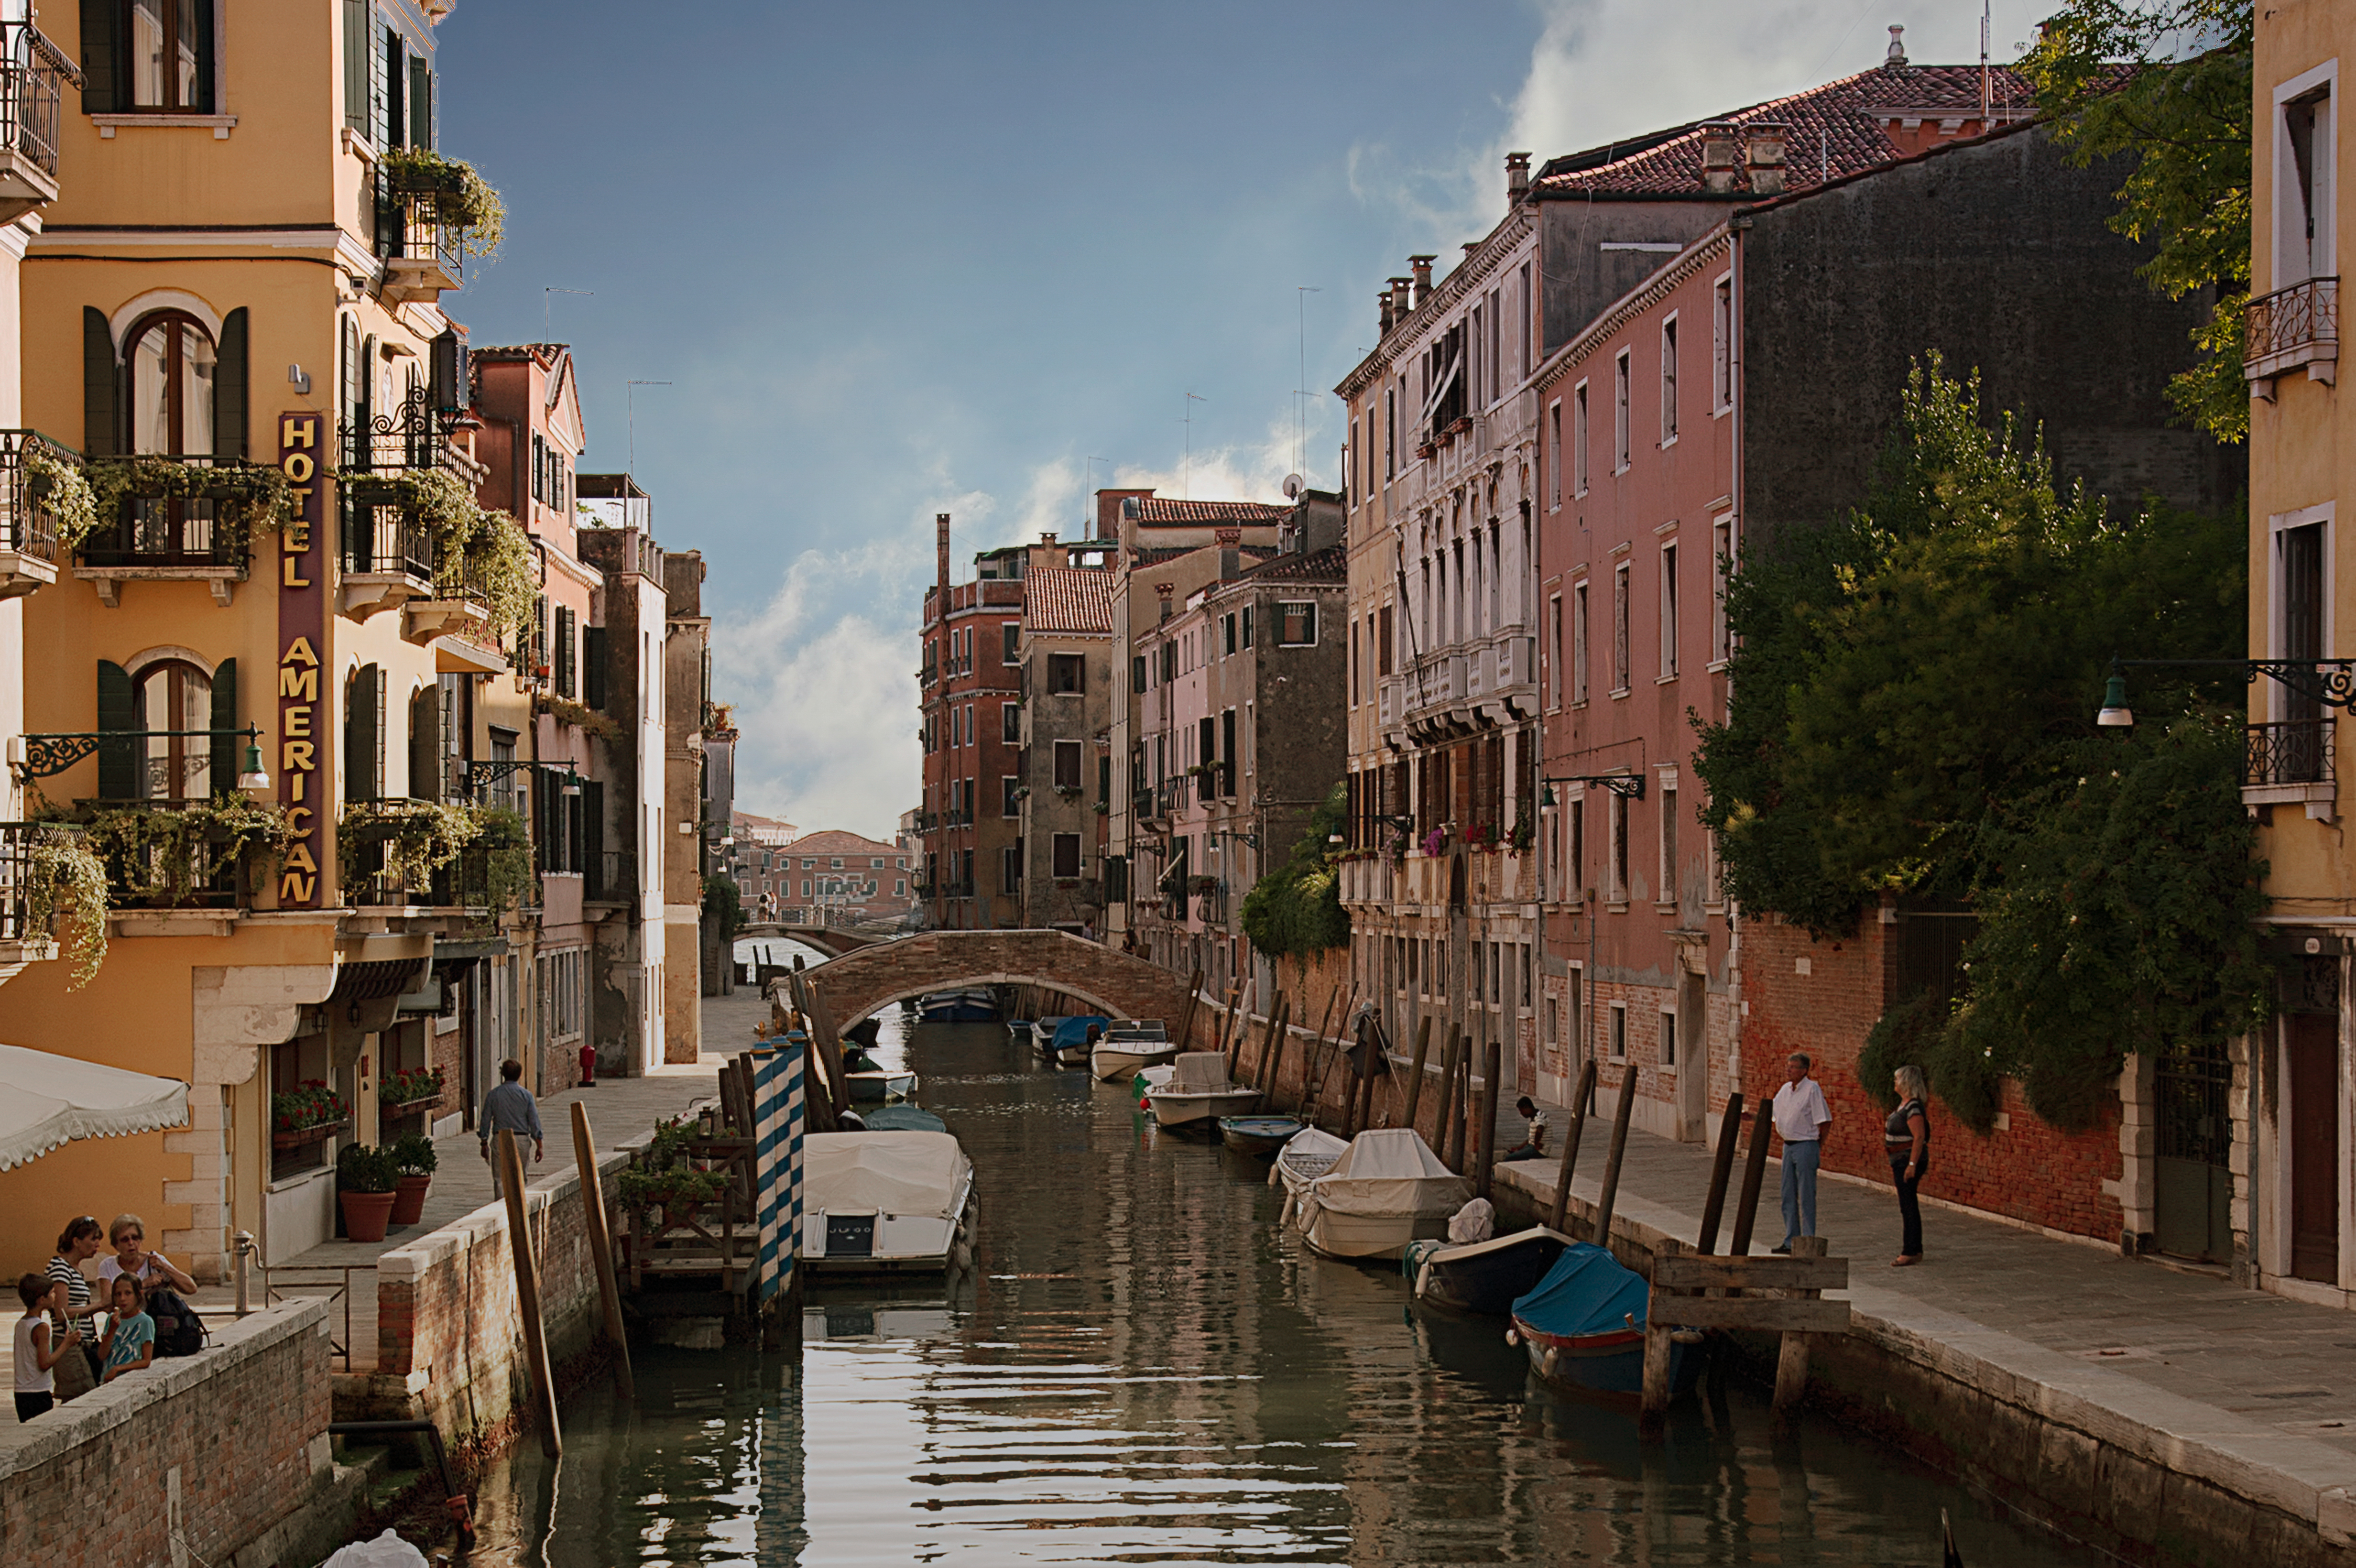
water, architecture, bridge, street, town, river, canal, cityscape, waterway, buildings, boats, neighbourhood, geographical feature, human settlement